Huang Zongying

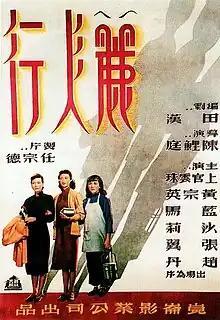
Poster of the 1949 film "Women Side by Side". From left: Huang Zongying, Sha Li, and Shangguan Yunzhu

After the founding of the People's Republic of China in 1949, Huang switched to writing as her main career, which was also her childhood passion. She published her first prose collection, "Onward Moves the Peace Train", in 1951, followed by two more collections, "Stories of Love" and "A Girl". She did not play a major role after the 1953 film "Bless the Children". Under Mao Zedong's directive that "the arts must serve the workers, peasants and soldiers", Chinese films became dominated by stereotypical proletarian "heroes" with few roles suitable for her. Beginning in 1954 she wrote the film scripts for "An Everyday Occupation" (1955) and "The First Spring of the 60s".